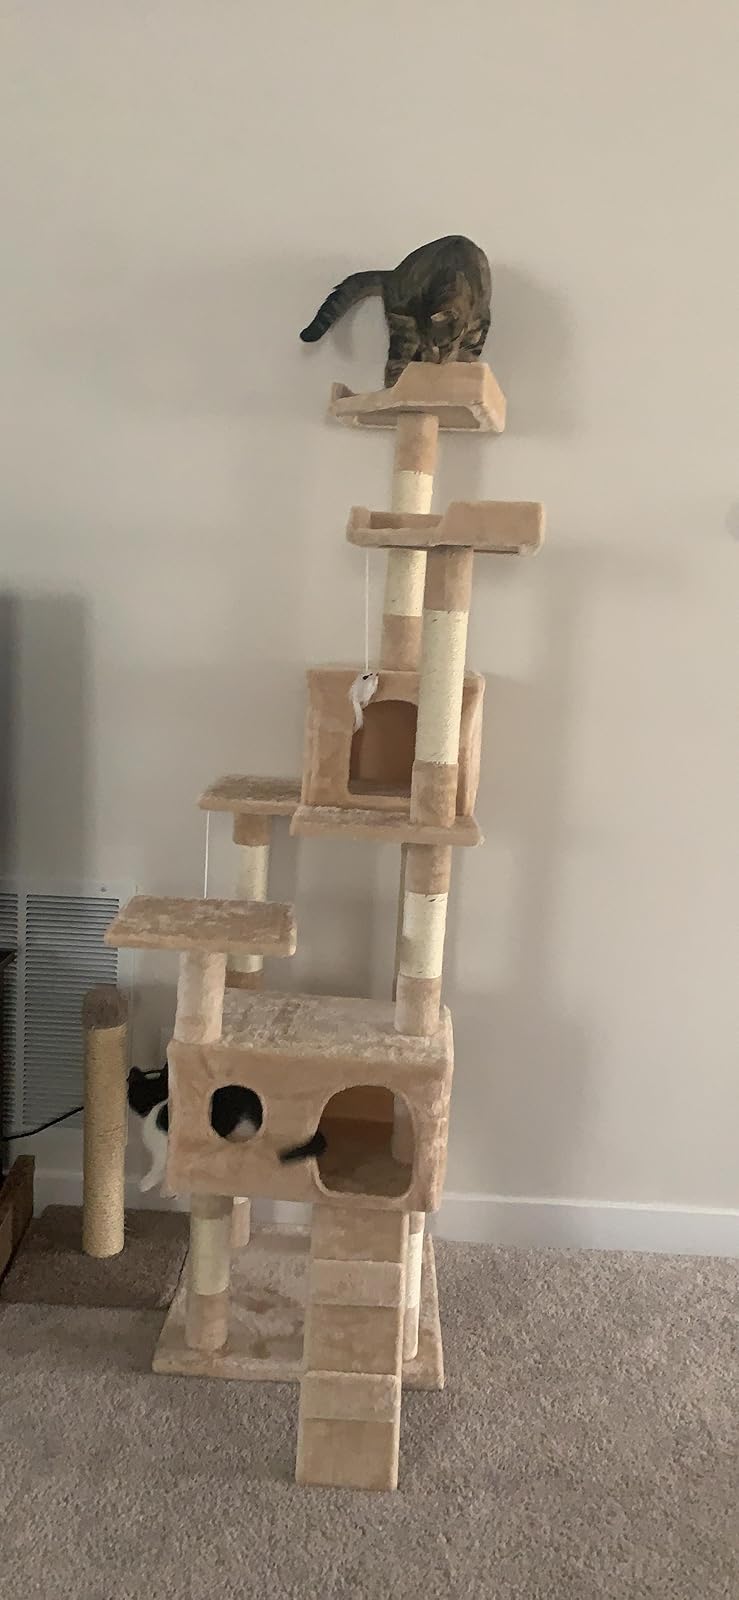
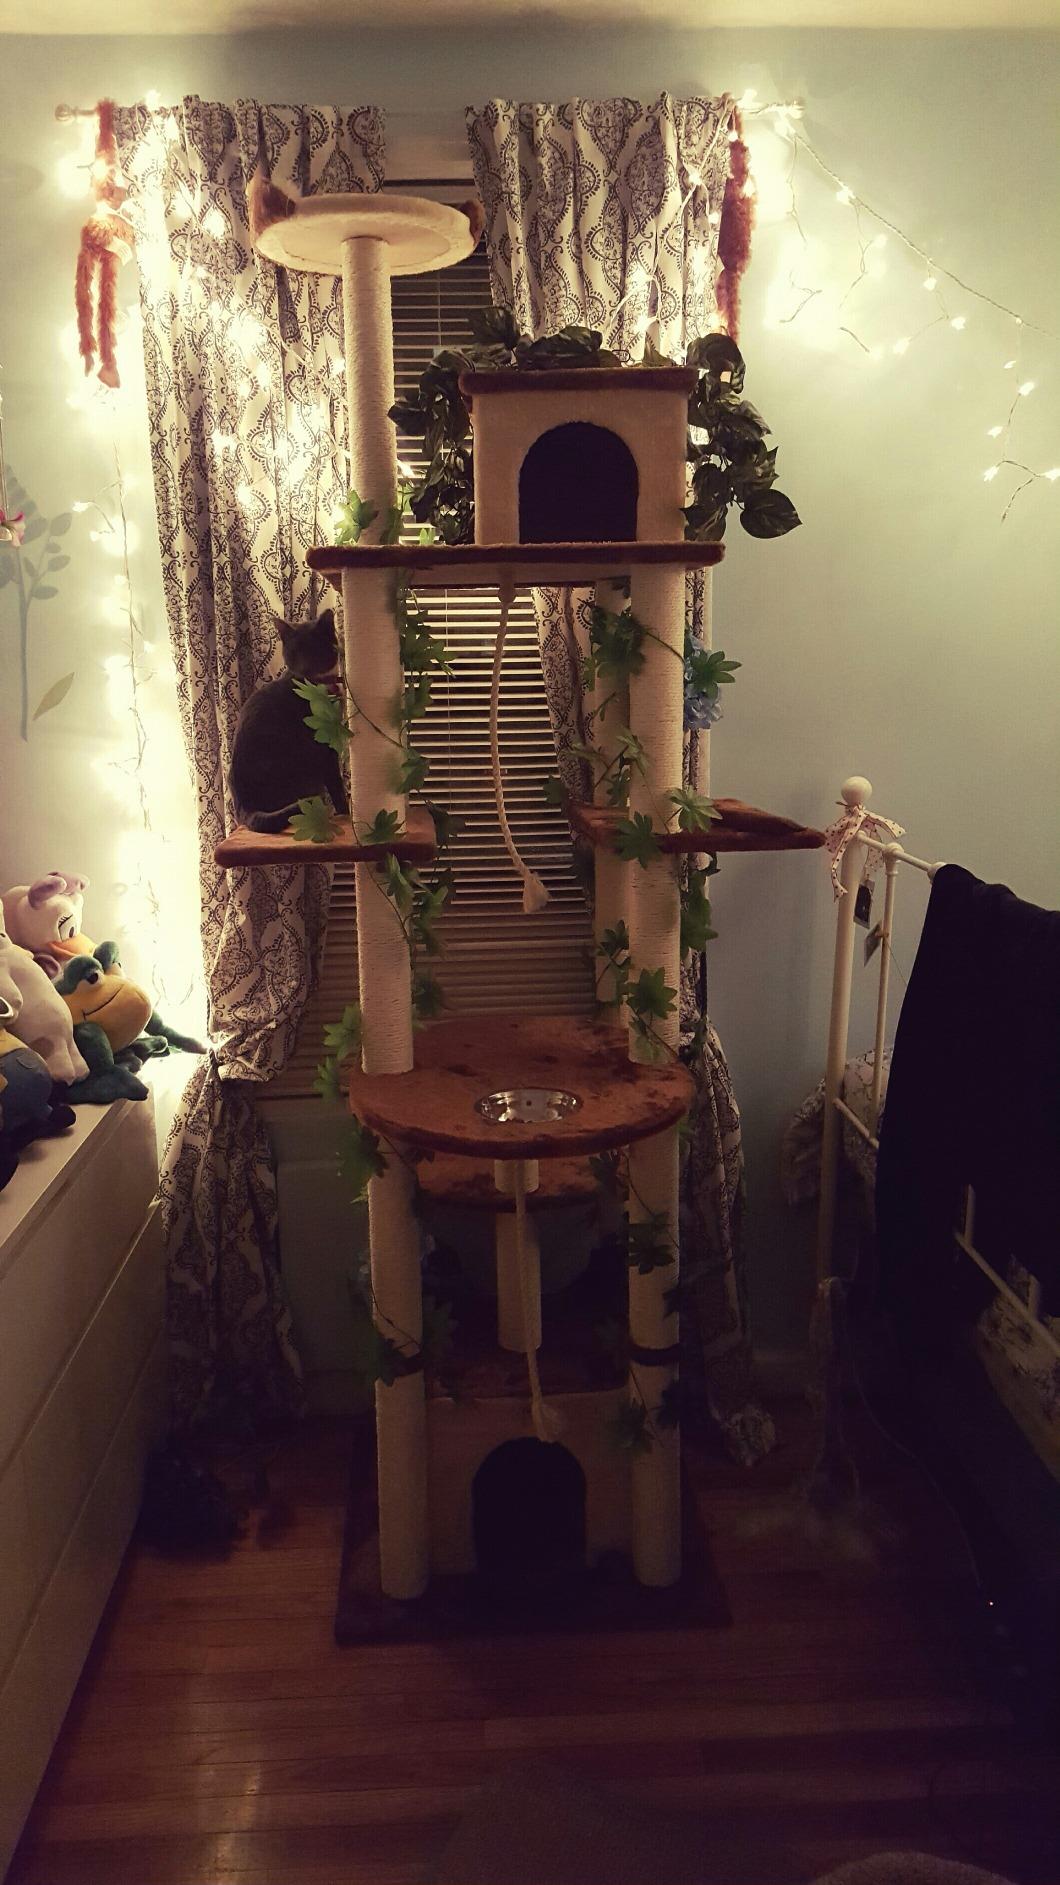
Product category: items_cat tree
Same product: no